Allamuchy Freight House

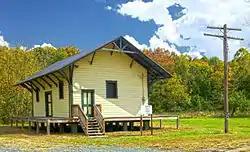

The Allamuchy Freight House is located in Allamuchy Township of Warren County, New Jersey. This freight house was built in 1906 and was added to the National Register of Historic Places on September 23, 2002, for its significance in transportation. It was built by the Lehigh and Hudson River Railway and is the only freight house on the line still extant.